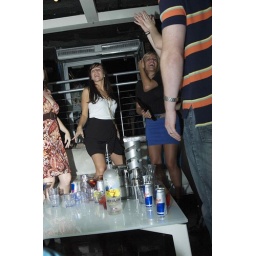
Suite 301, tempe ,sky lounge and bar, best bar in tempe, mill ave